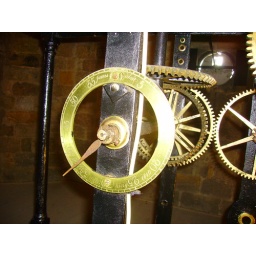
Clock mechanism in clock tower at Kilwinning Abbey on Good Friday.